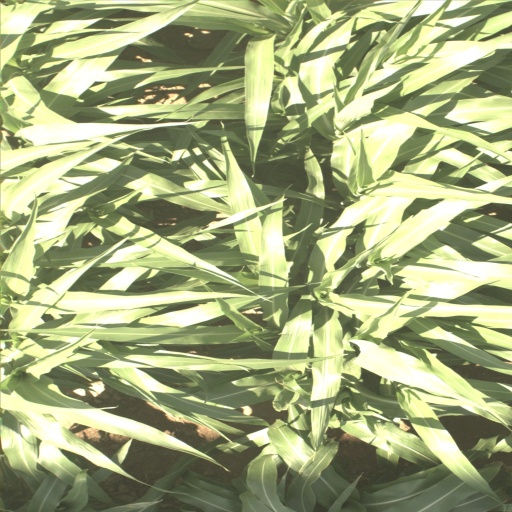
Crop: sorghum